2010 European Grand Prix

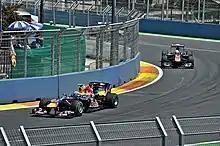
Mark Webber (left) was involved in a large accident with Heikki Kovalainen on the race's ninth lap.

Vettel began to pull away from the rest of the field. Trulli made a pit stop for a replacement nose cone at the start of the second lap after another car made contact with the rear end of his car and his front wing was removed. Webber battled Hülkenberg for eighth position but was unable to overtake the latter. Trulli made a second pit stop on the fifth lap to allow his mechanics to rectify a problem with his car's gearbox and turned off his engine to allow for repairs to occur. Vettel set a fastest lap of the race on lap five, a 1:43.055, and was three seconds ahead of Hamilton, who in turn was being caught by Alonso. It was reported by Red Bull on the following lap that eighth-placed Webber had no mechanical issues. Webber made an early pit stop on lap seven for the medium compound tyres but his crew had a minor problem fitting his left-front wheel which meant he was stationary for 7.9 seconds, and rejoined in 18th position. Rosberg made a similar stop on the next lap but he overshot his pit stall and rejoined in 19th place.